Aquatic biomonitoring

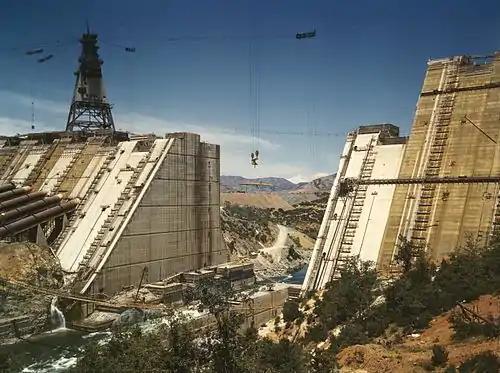
Shasta dam construction, California, U.S.A. Construction and human development can affect many aspects of aquatic ecosystems.

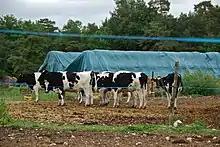
Champagne, France. Farming and agriculture can greatly affect nearby water sources, both fresh and marine.

Aquatic biomonitoring is an important tool for assessing aquatic life forms and their habitats. It can reveal the overall health and status of the ecosystem, detect environmental trends and the impacts of different stressors, and can be used to evaluate the effect that various human activities have on the overall health of aquatic environments. Water pollution and general stresses to aquatic life have a major impact on the environment. The main sources of pollution to oceans, rivers, and lakes are human caused events or activities, such as sewage, oil spills, surface runoff, littering, ocean mining, and nuclear waste.